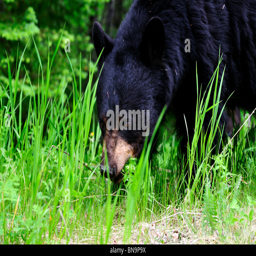
a full grown black bear in the wild .